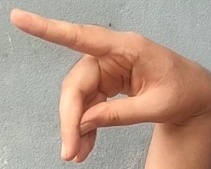
ASL sign: P